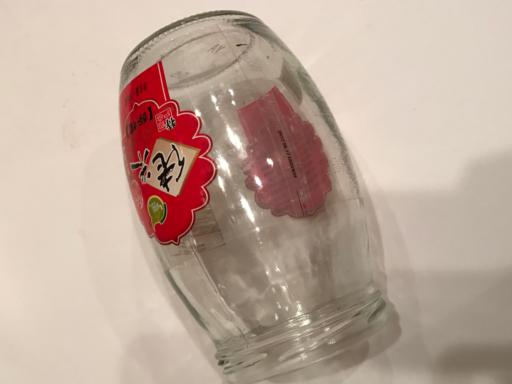
Label: glass